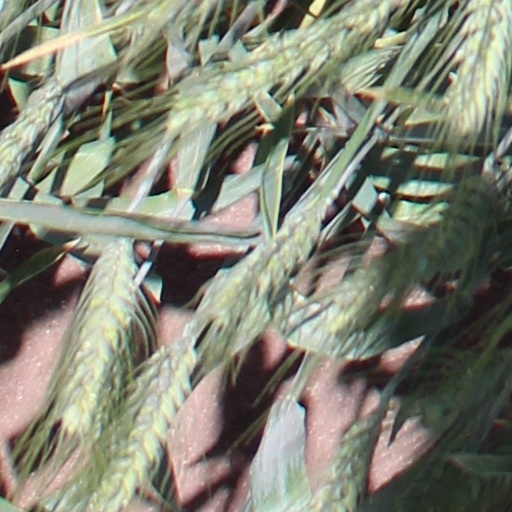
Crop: wheat